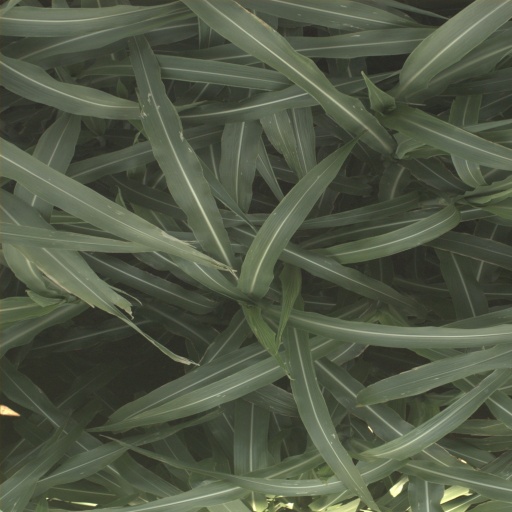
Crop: sorghum